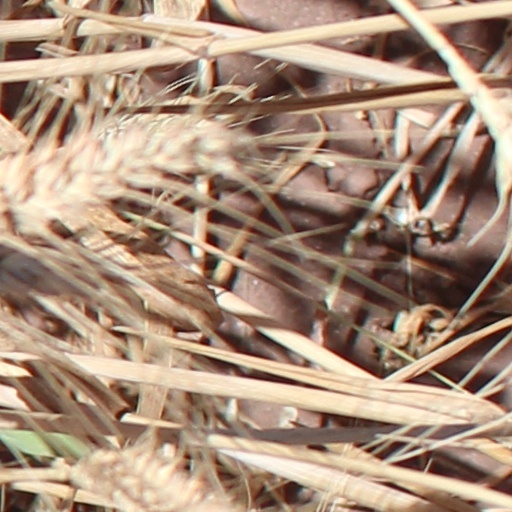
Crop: wheat